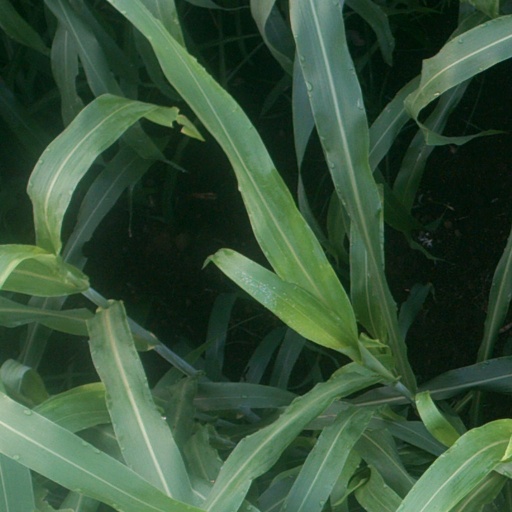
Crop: sorghum